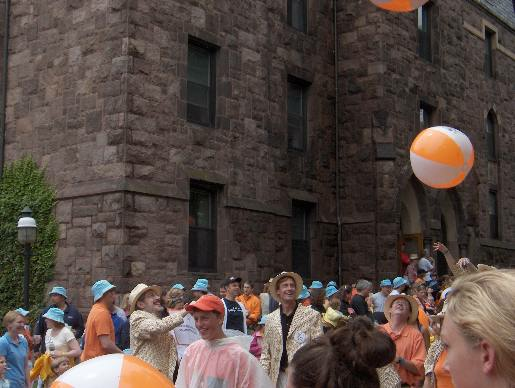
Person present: Yes